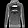
Label: Pullover